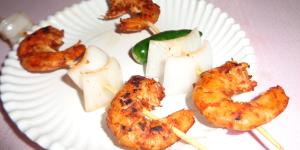
camarones embarazados